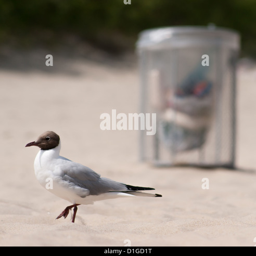
person walking on a clean beach .